2021 Coke Zero Sugar 400

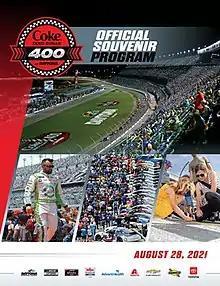
The 2021 Coke Zero Sugar 400 program cover.

On January 22, 2013, the track unveiled artist depictions of a renovated speedway. On July 5 of that year, ground was broken for a project that would remove the backstretch seating and completely redevelop the frontstretch seating. The renovation to the speedway was done by Rossetti Architects. The project, named "Daytona Rising", was completed in January 2016, at a cost of US $400 million, placing emphasis on improving fan experience with five expanded and redesigned fan entrances (called "injectors") as well as wider and more comfortable seating with more restrooms and concession stands. After the renovations, the track's grandstands included 101,000 permanent seats with the ability to increase permanent seating to 125,000. The project was completed before the start of Speedweeks.